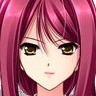
Portrait style: Anime Portrait